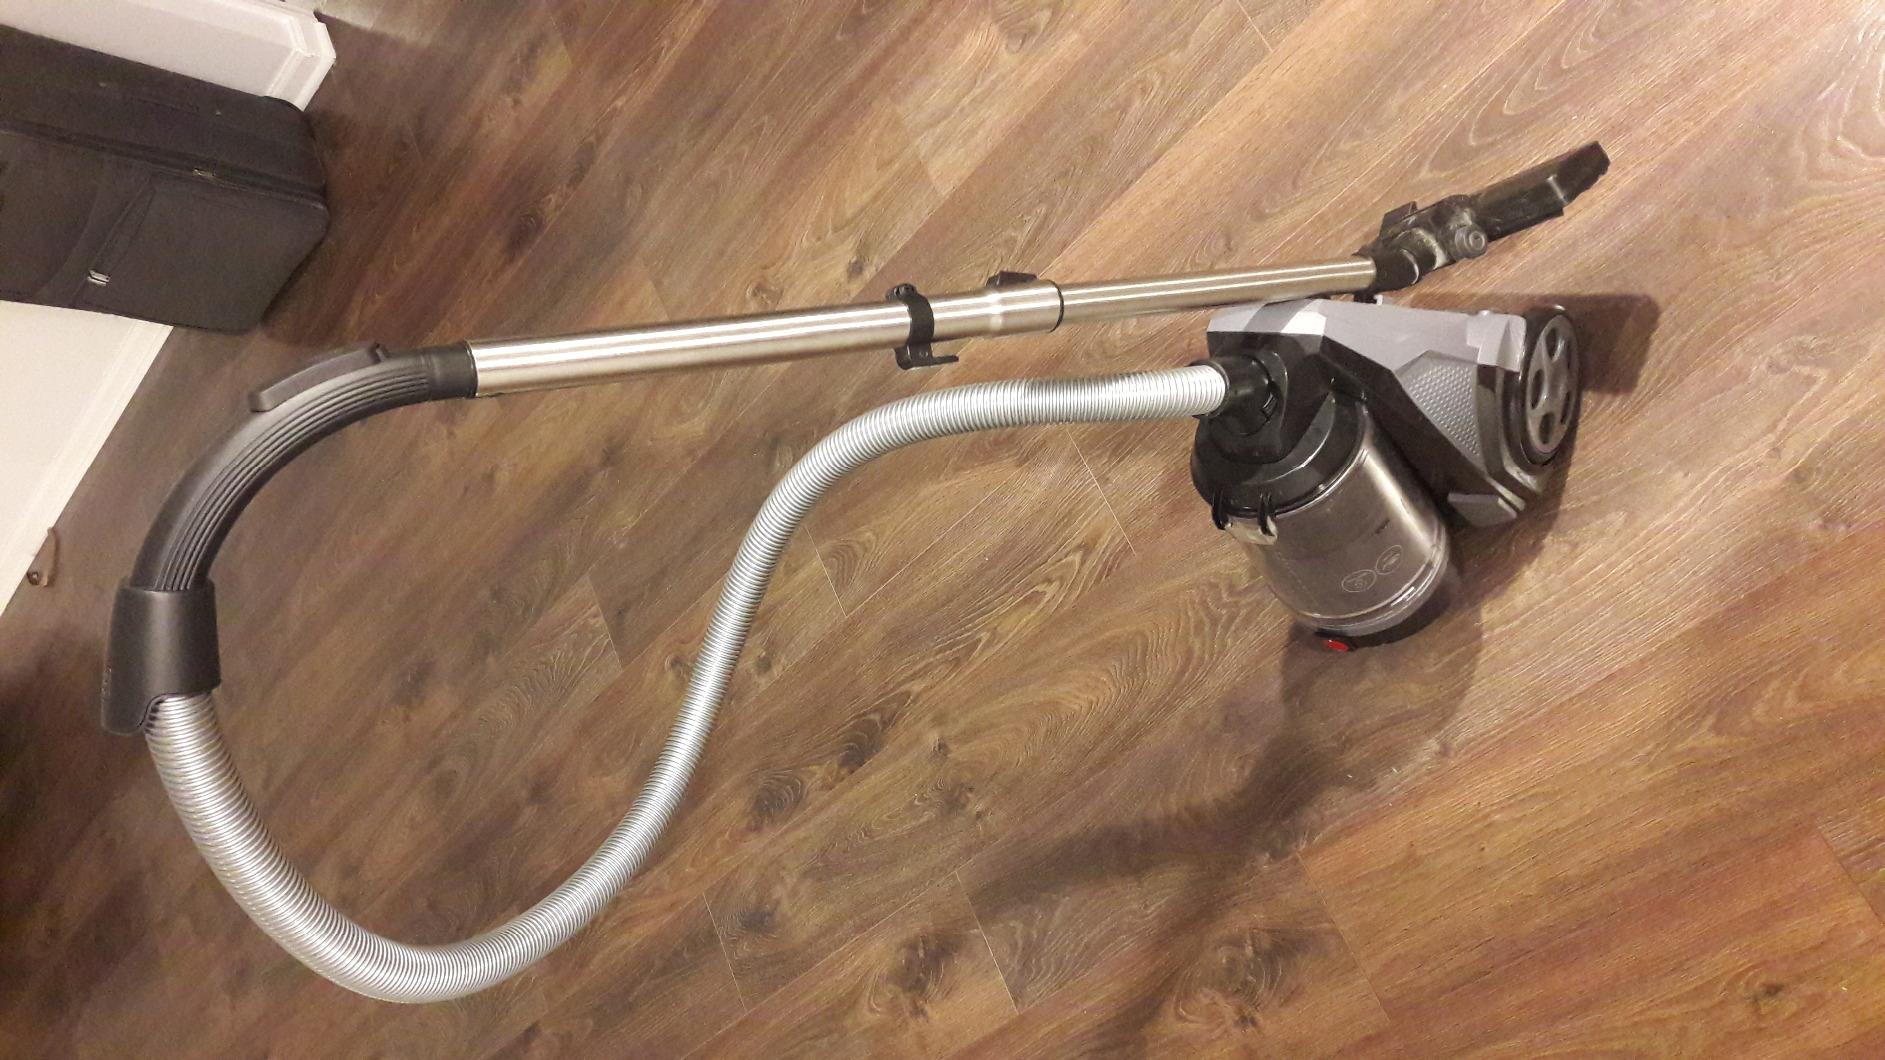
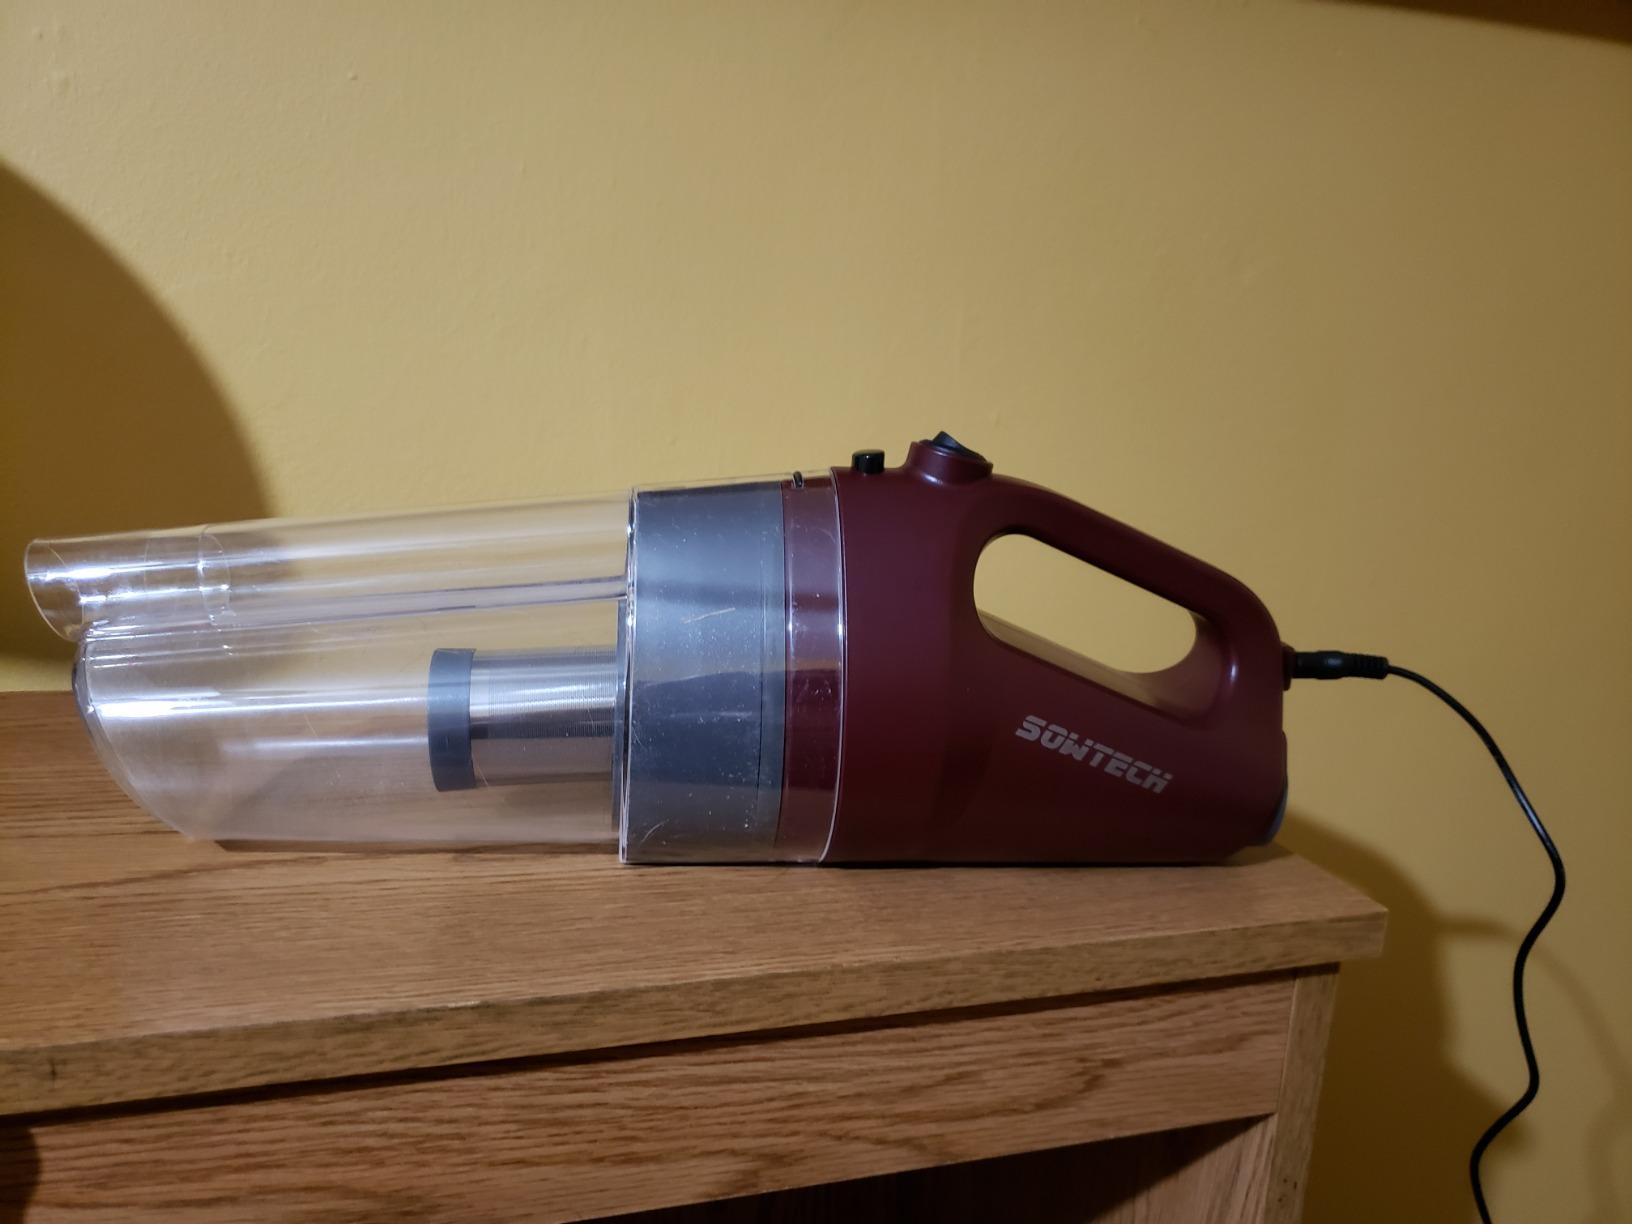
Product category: items_vacuum
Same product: no